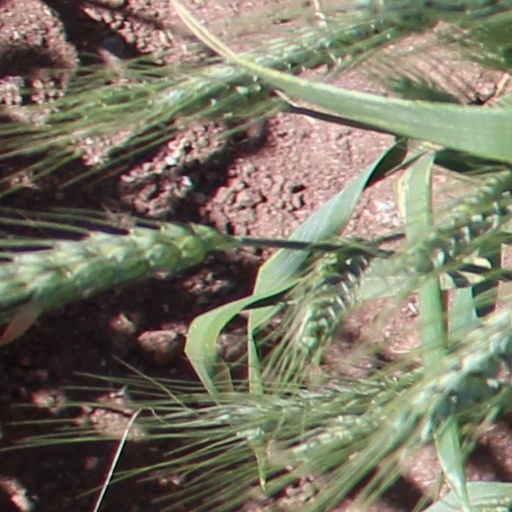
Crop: wheat